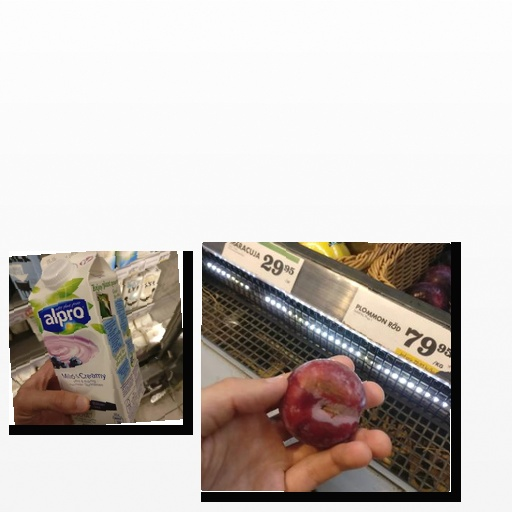
Food items: blueberry_soyghurt, plum